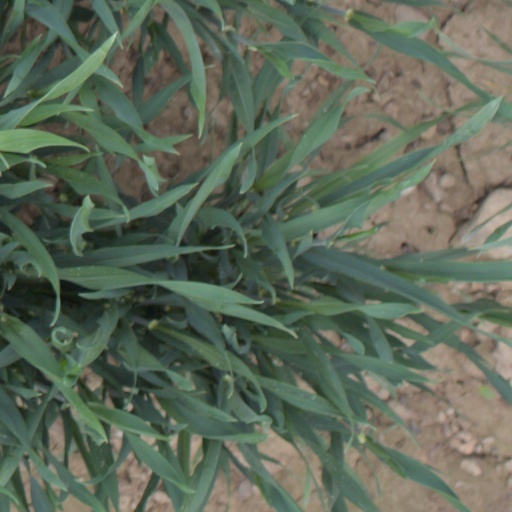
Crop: wheat